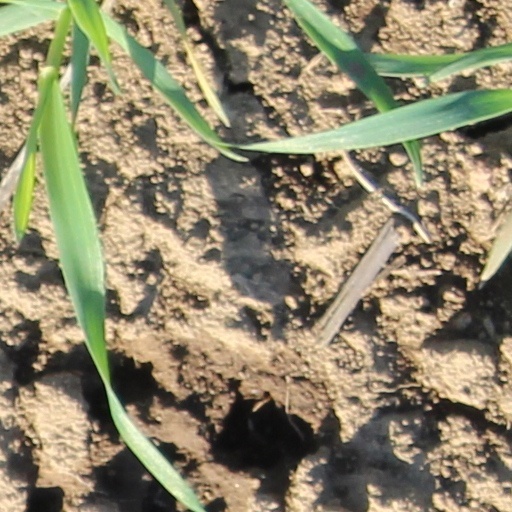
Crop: wheat